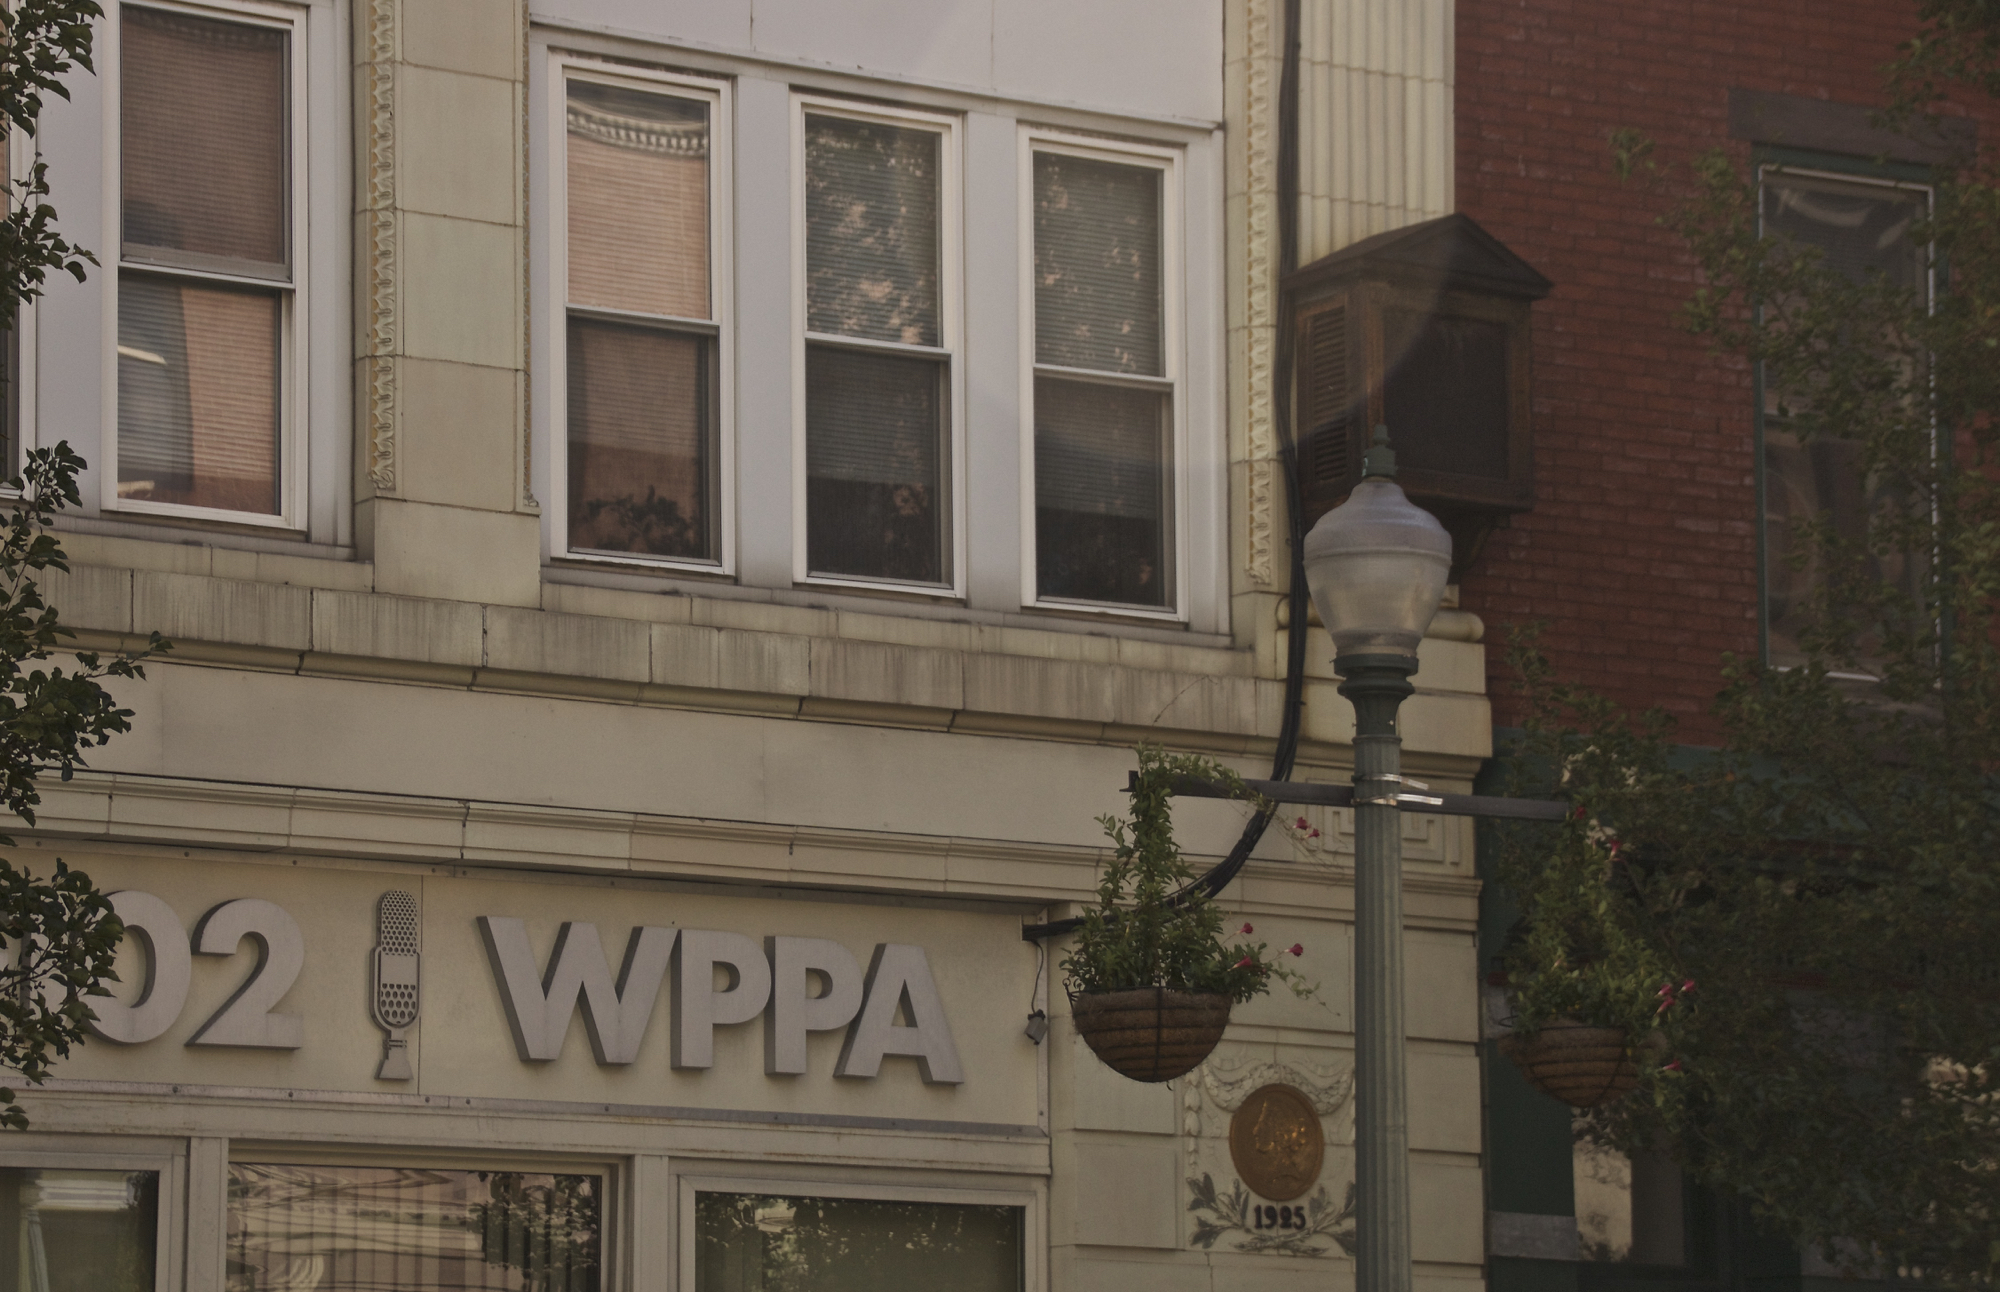
architecture, road, street, house, window, home, downtown, facade, neighbourhood